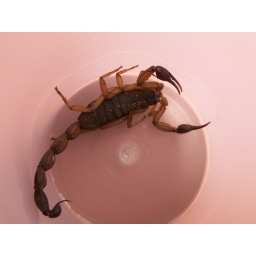
This scorpion was found in our kitchen in Costa Rica and caught with a cup to be released outdoors.